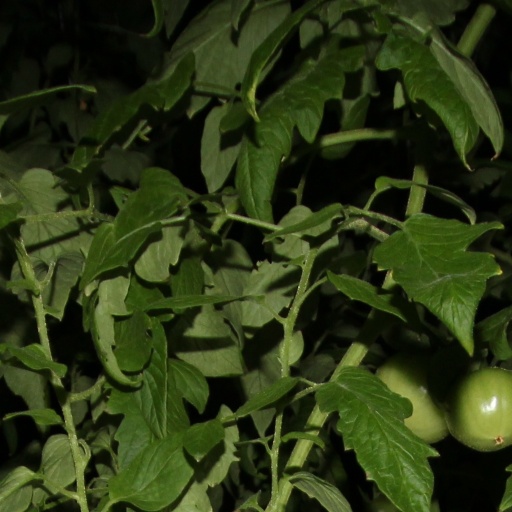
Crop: tomato